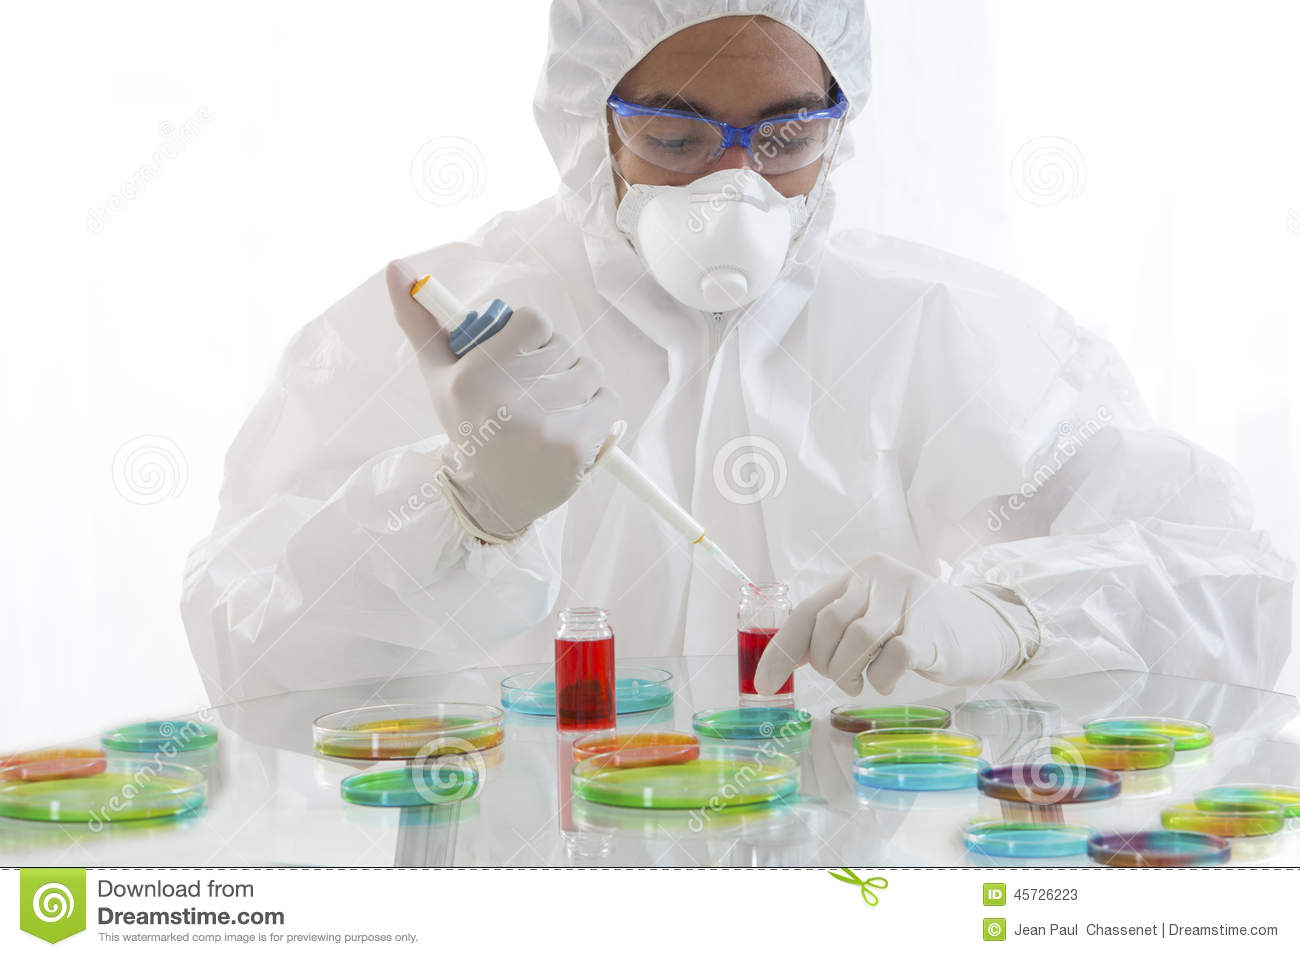
Objects detected:
Goggles
Mask
Gloves
Gloves
Coverall